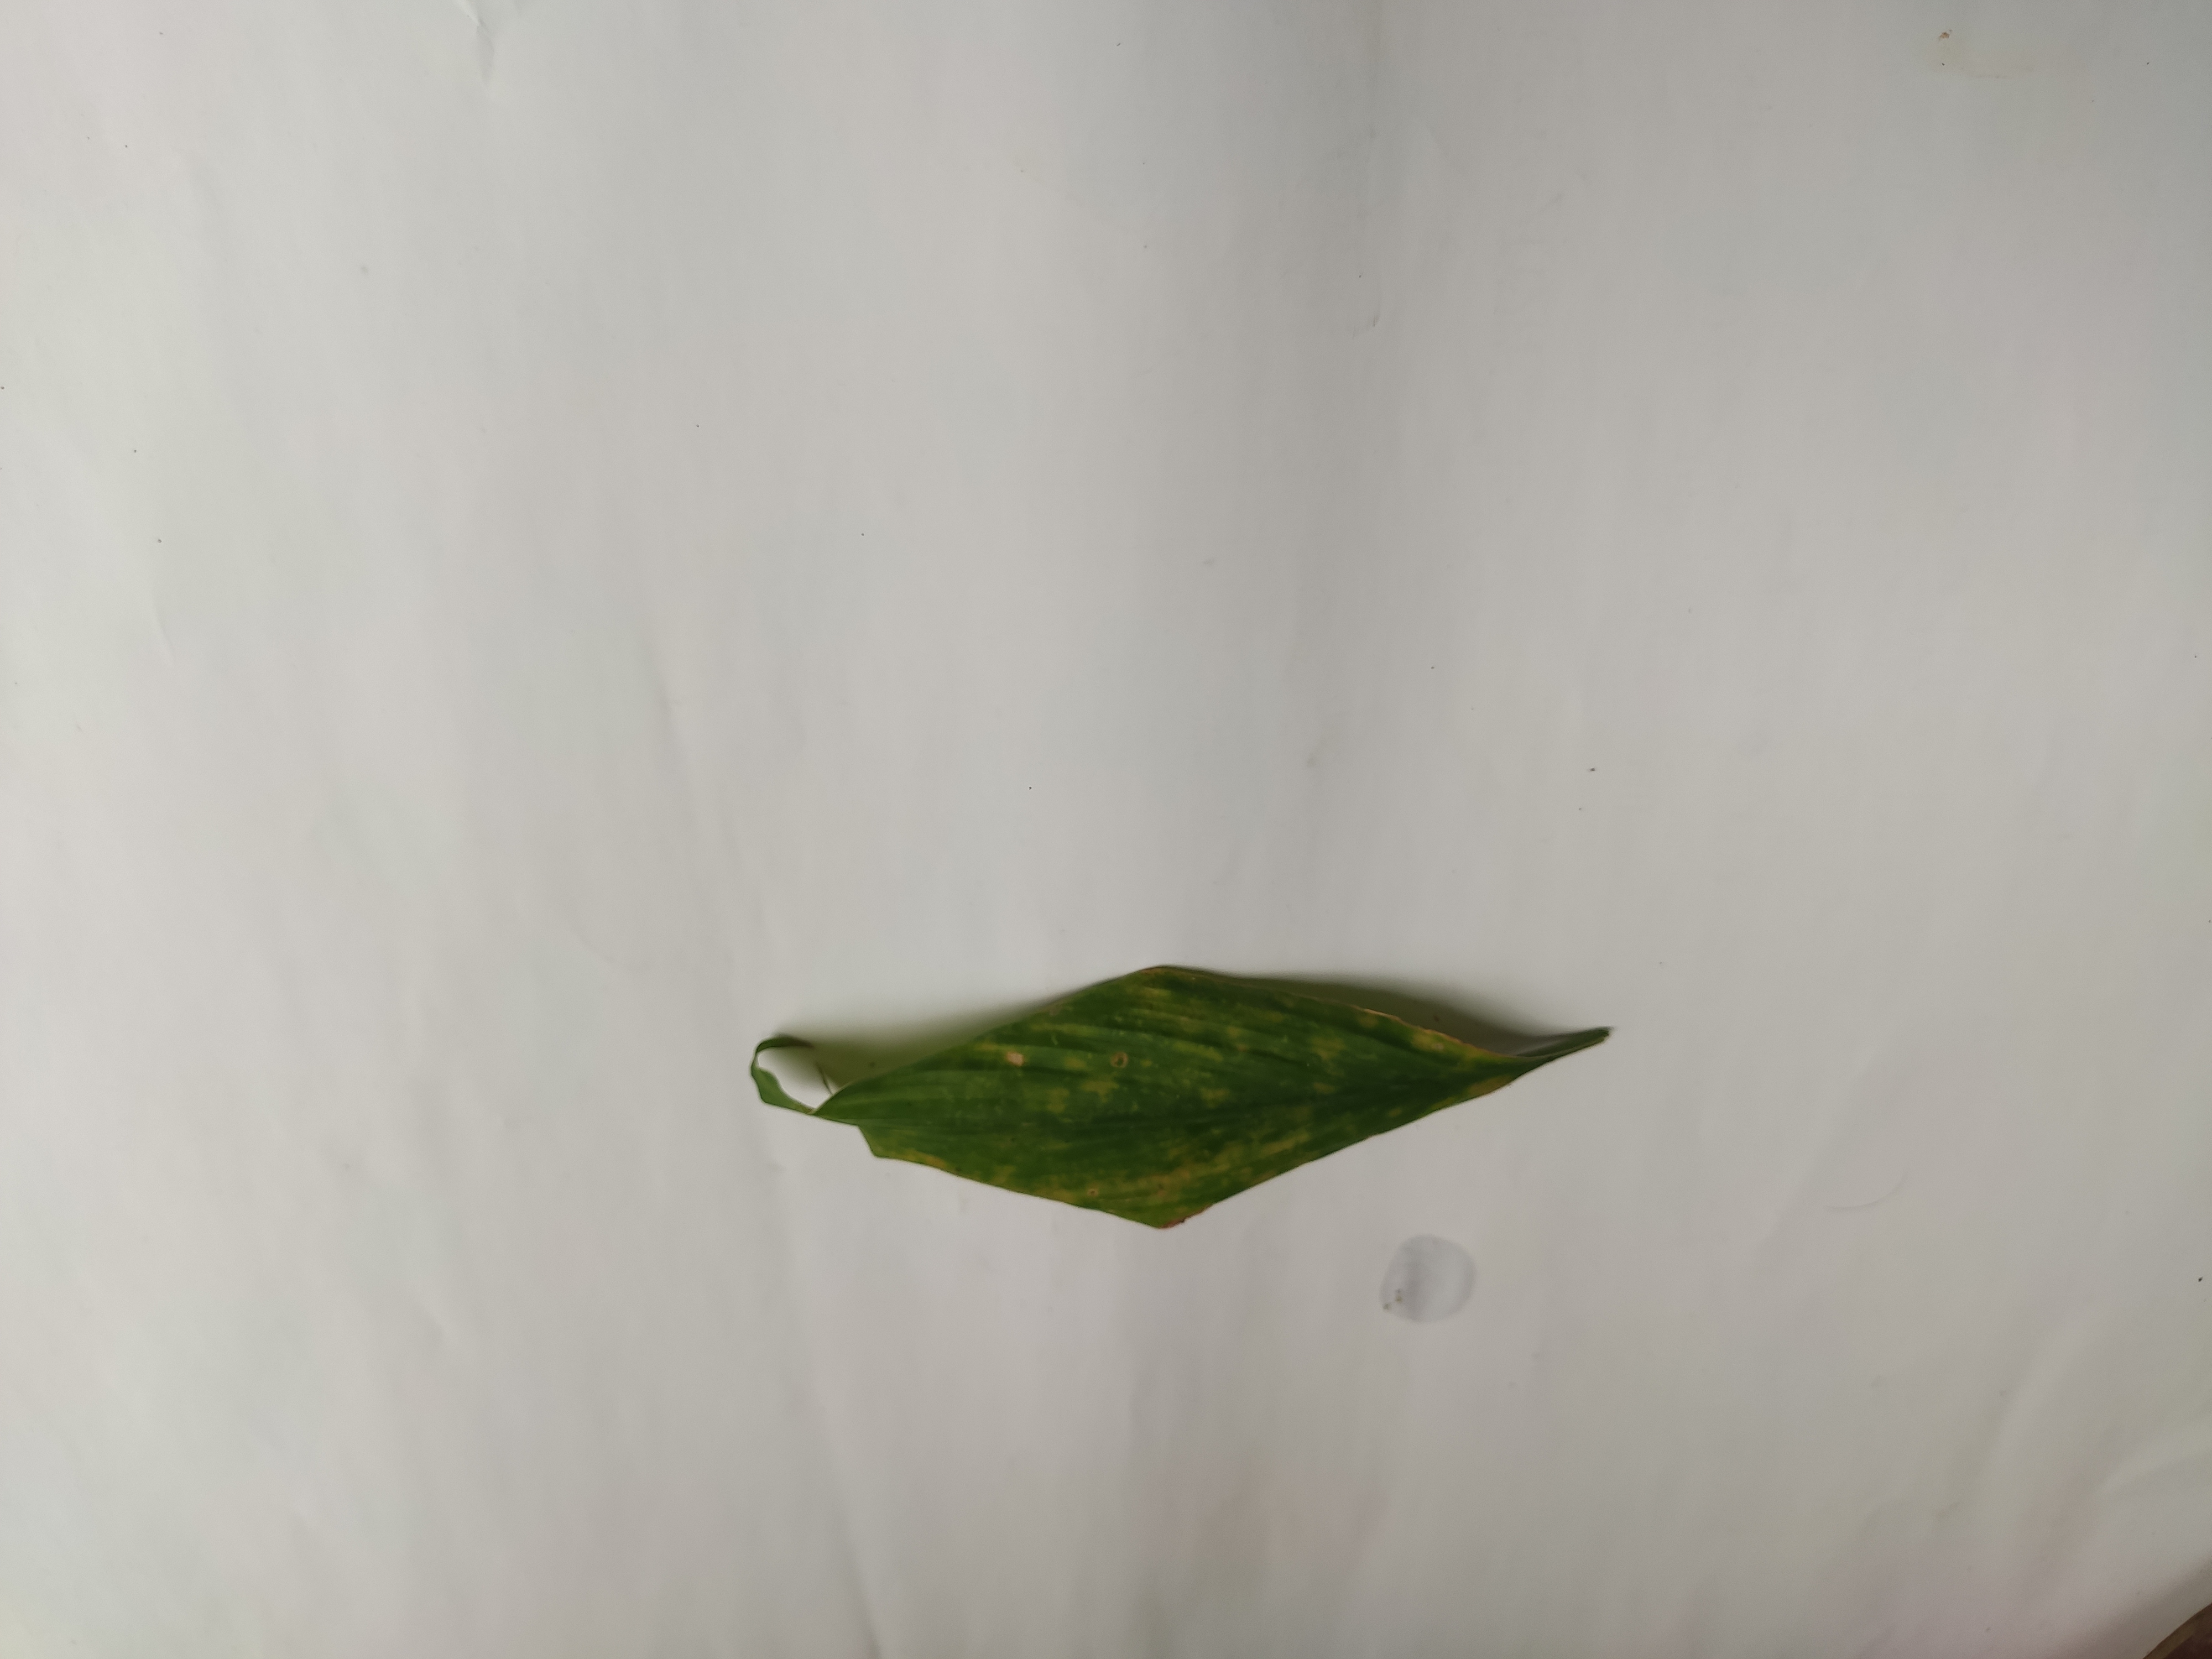
Label: Leaf_Spot